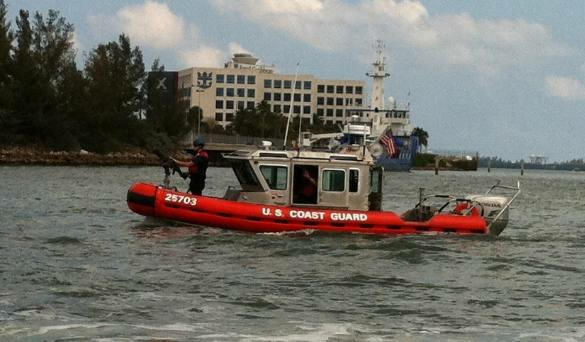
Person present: No